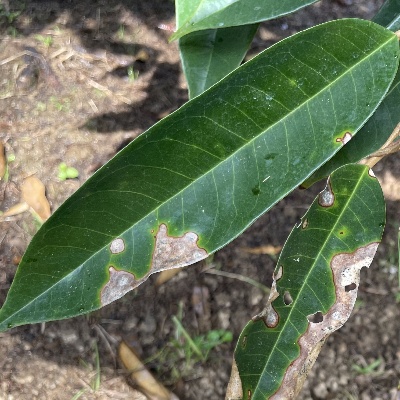
Label: Leaf_Phomopsis